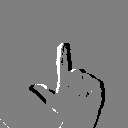
ASL letter: l